Crooks in Cloisters

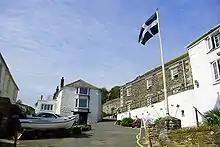
The harbour at Portloe was a location at the end of the film

"Crooks in Cloisters" was filmed at the Associated British Picture Studios at Borehamwood in Hertfordshire, and at St Mawes in Cornwall. The harbour is Portloe. The opening train robbery sequence involves British Rail class 4 diesel locomotive D140 (later to become class 46 under TOPS) at an as-yet unidentified location. The exteriors sequences for the monastery were filmed around the grounds of Ashridge House in Ashridge near Berkhamstead in Hertfordshire.